Answer in natural language. How many Doorways are visible in the scene? Choose between the following options: 3, 0, 6, 4 or 5
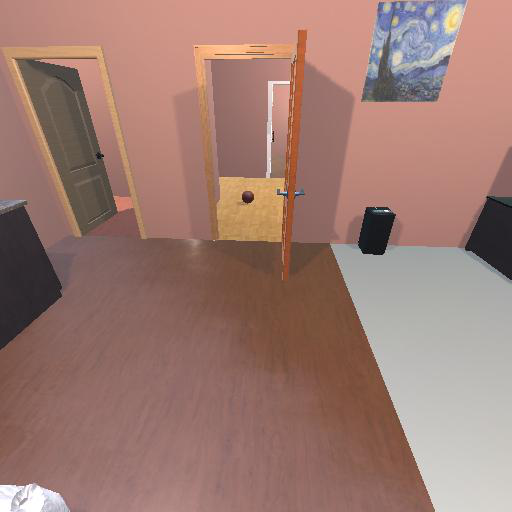
<answer>3</answer>